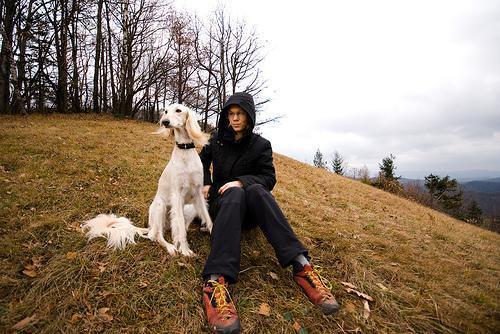
Saluki